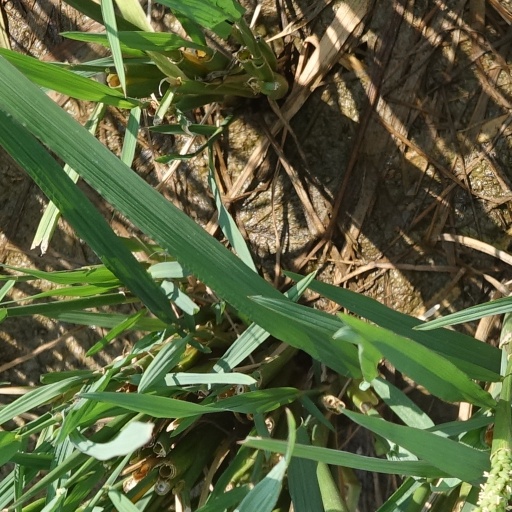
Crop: rice